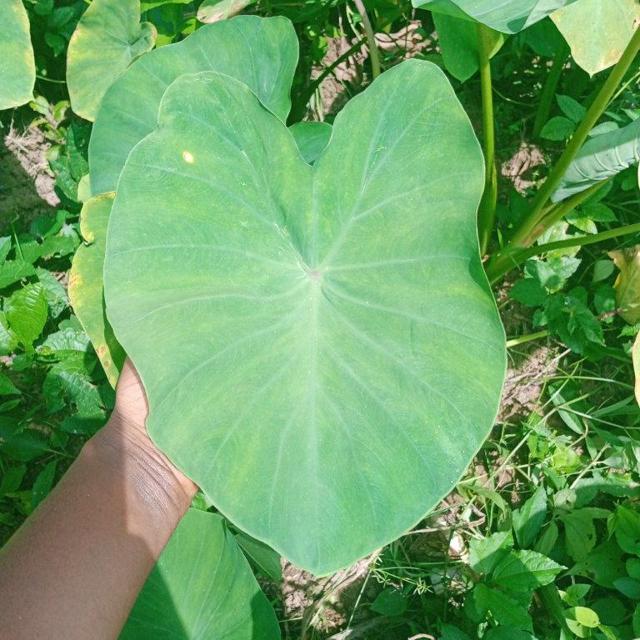
Label: Healthy